Mannaru

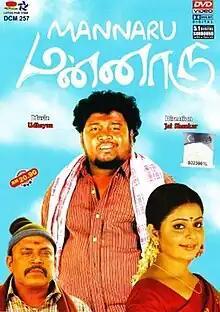
DVD Cover

Mannaru is a 2012 Indian Tamil-language drama film directed by Jai Shankar and starring Appukutty and Swathi.